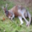
Label: kangaroo